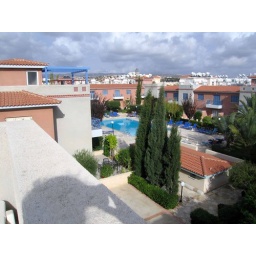
This is the view from the roof terrace in the house we were staying in.